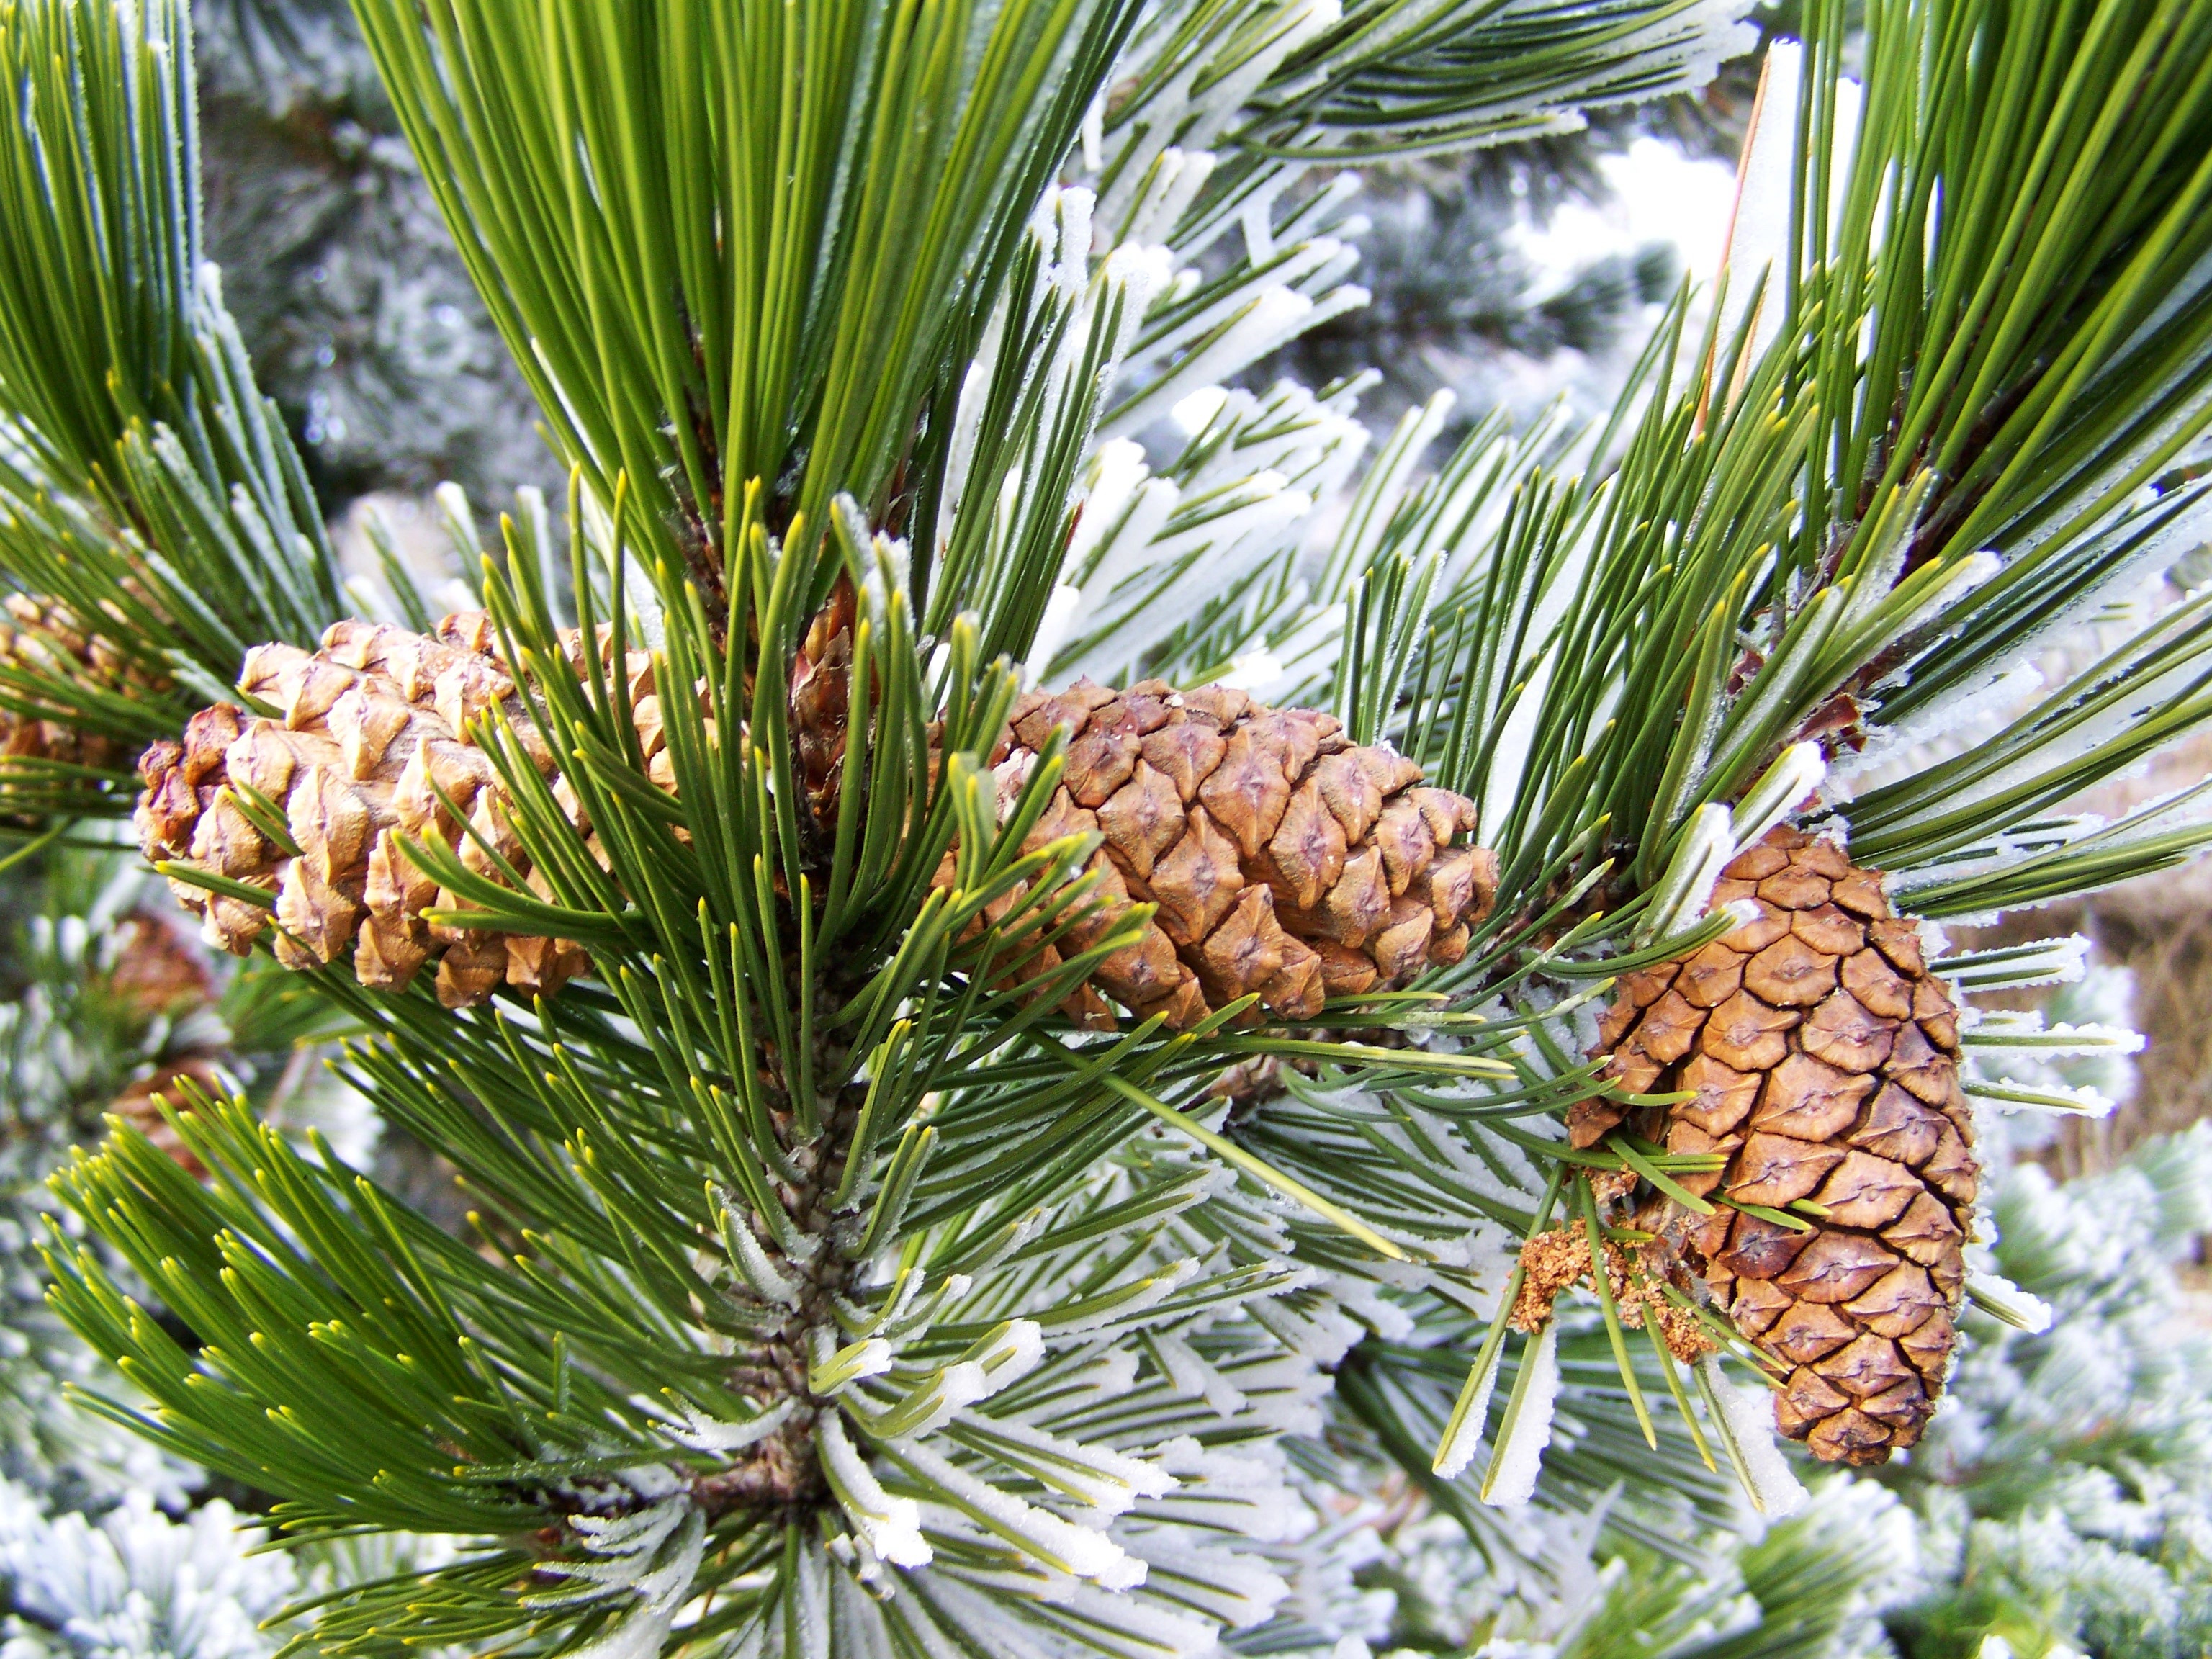
tree, nature, branch, winter, plant, leaf, flower, pine, produce, evergreen, botany, fir, flora, conifer, spruce, larch, ecosystem, flowering plant, pine family, grass family, woody plant, land plant, arecales, conifer cone, roan feny g, frosted pine